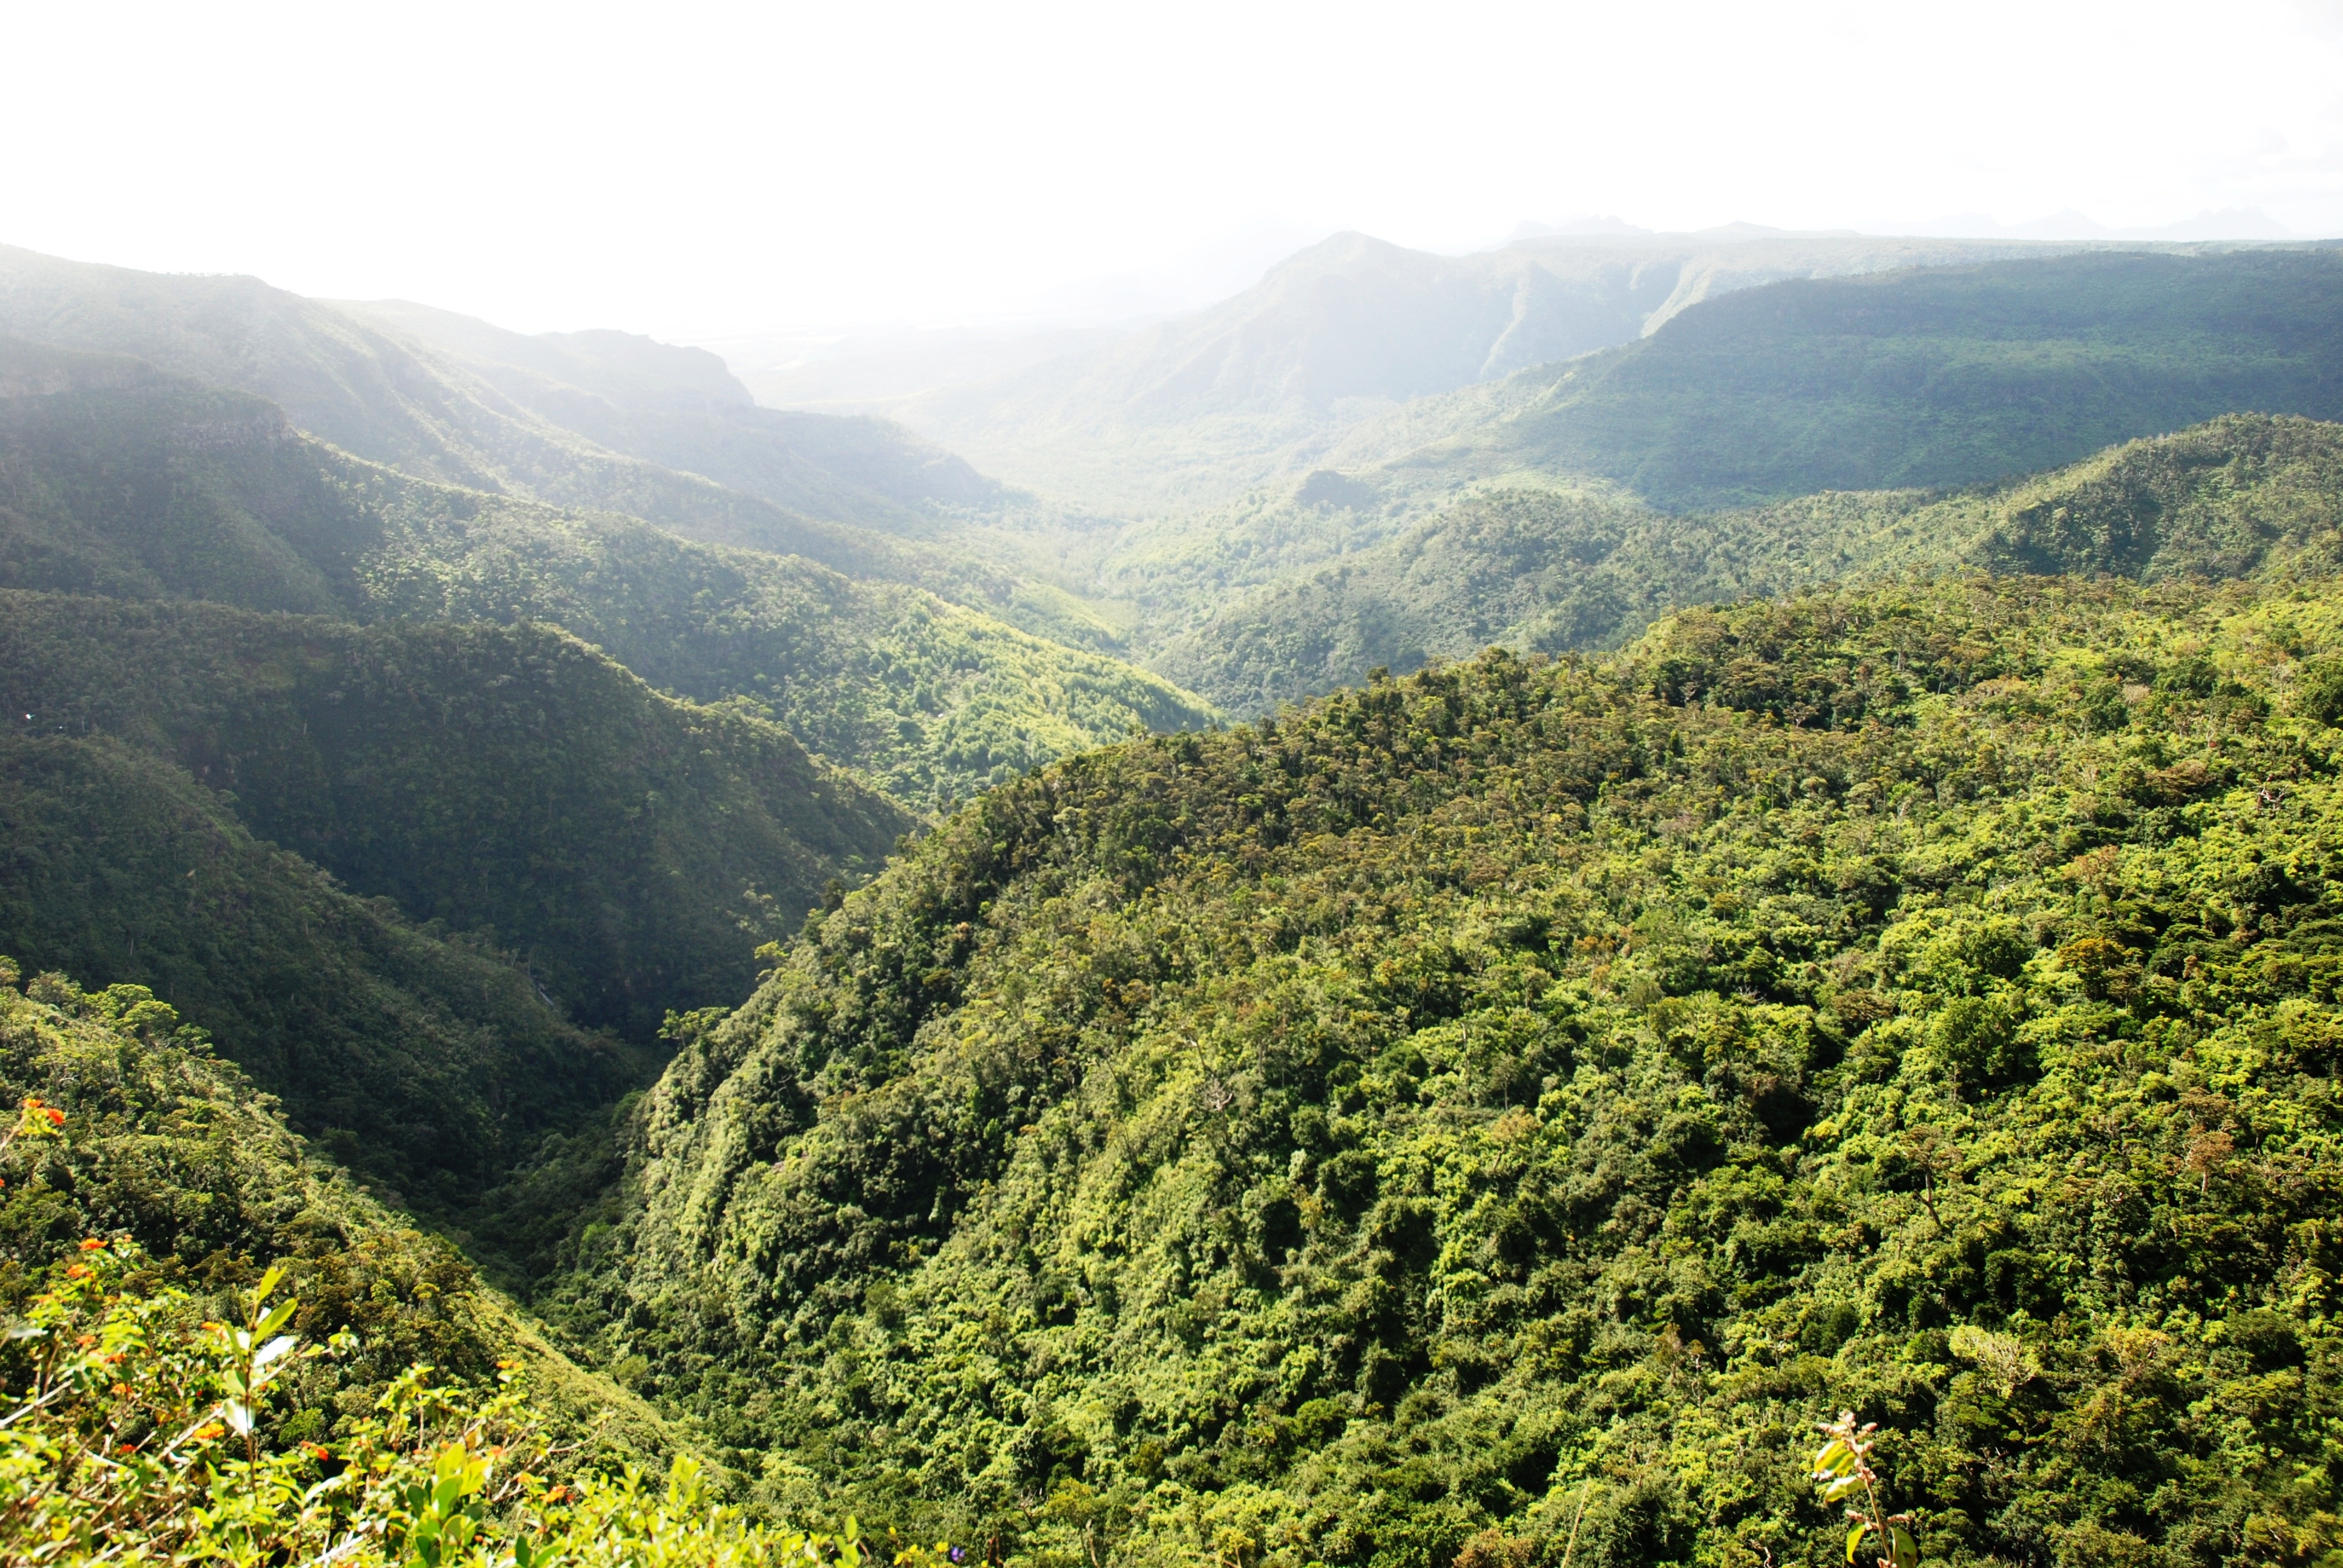
landscape, forest, wilderness, walking, mountain, meadow, hill, adventure, valley, mountain range, jungle, island, ridge, vegetation, rainforest, ravine, plateau, habitat, ecosystem, landform, mountain pass, hill station, mauritius, natural environment, geographical feature, mountainous landforms